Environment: real
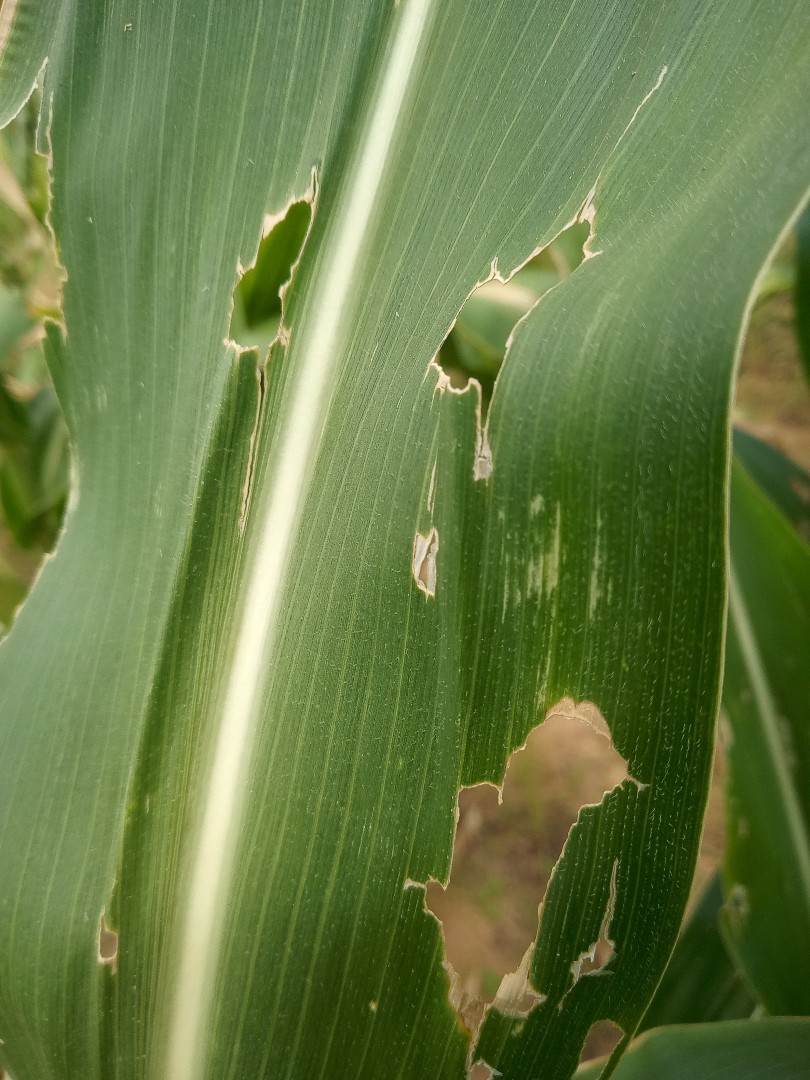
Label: fall_armyworm